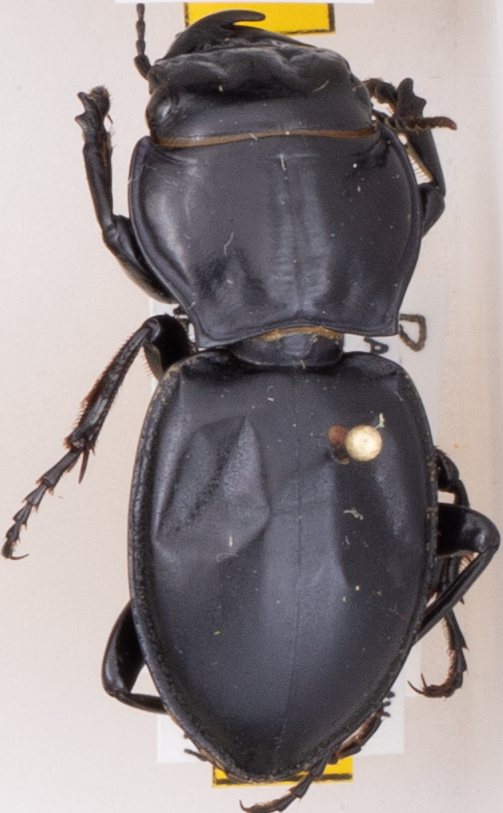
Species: Pasimachus elongatus
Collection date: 2015-08-17
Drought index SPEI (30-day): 0.318
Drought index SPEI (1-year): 0.454
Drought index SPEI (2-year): -0.27